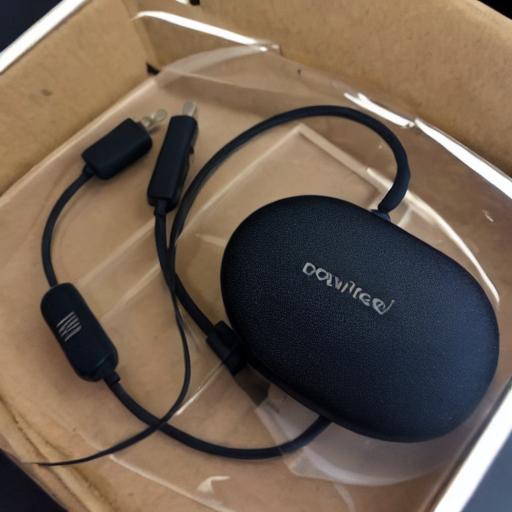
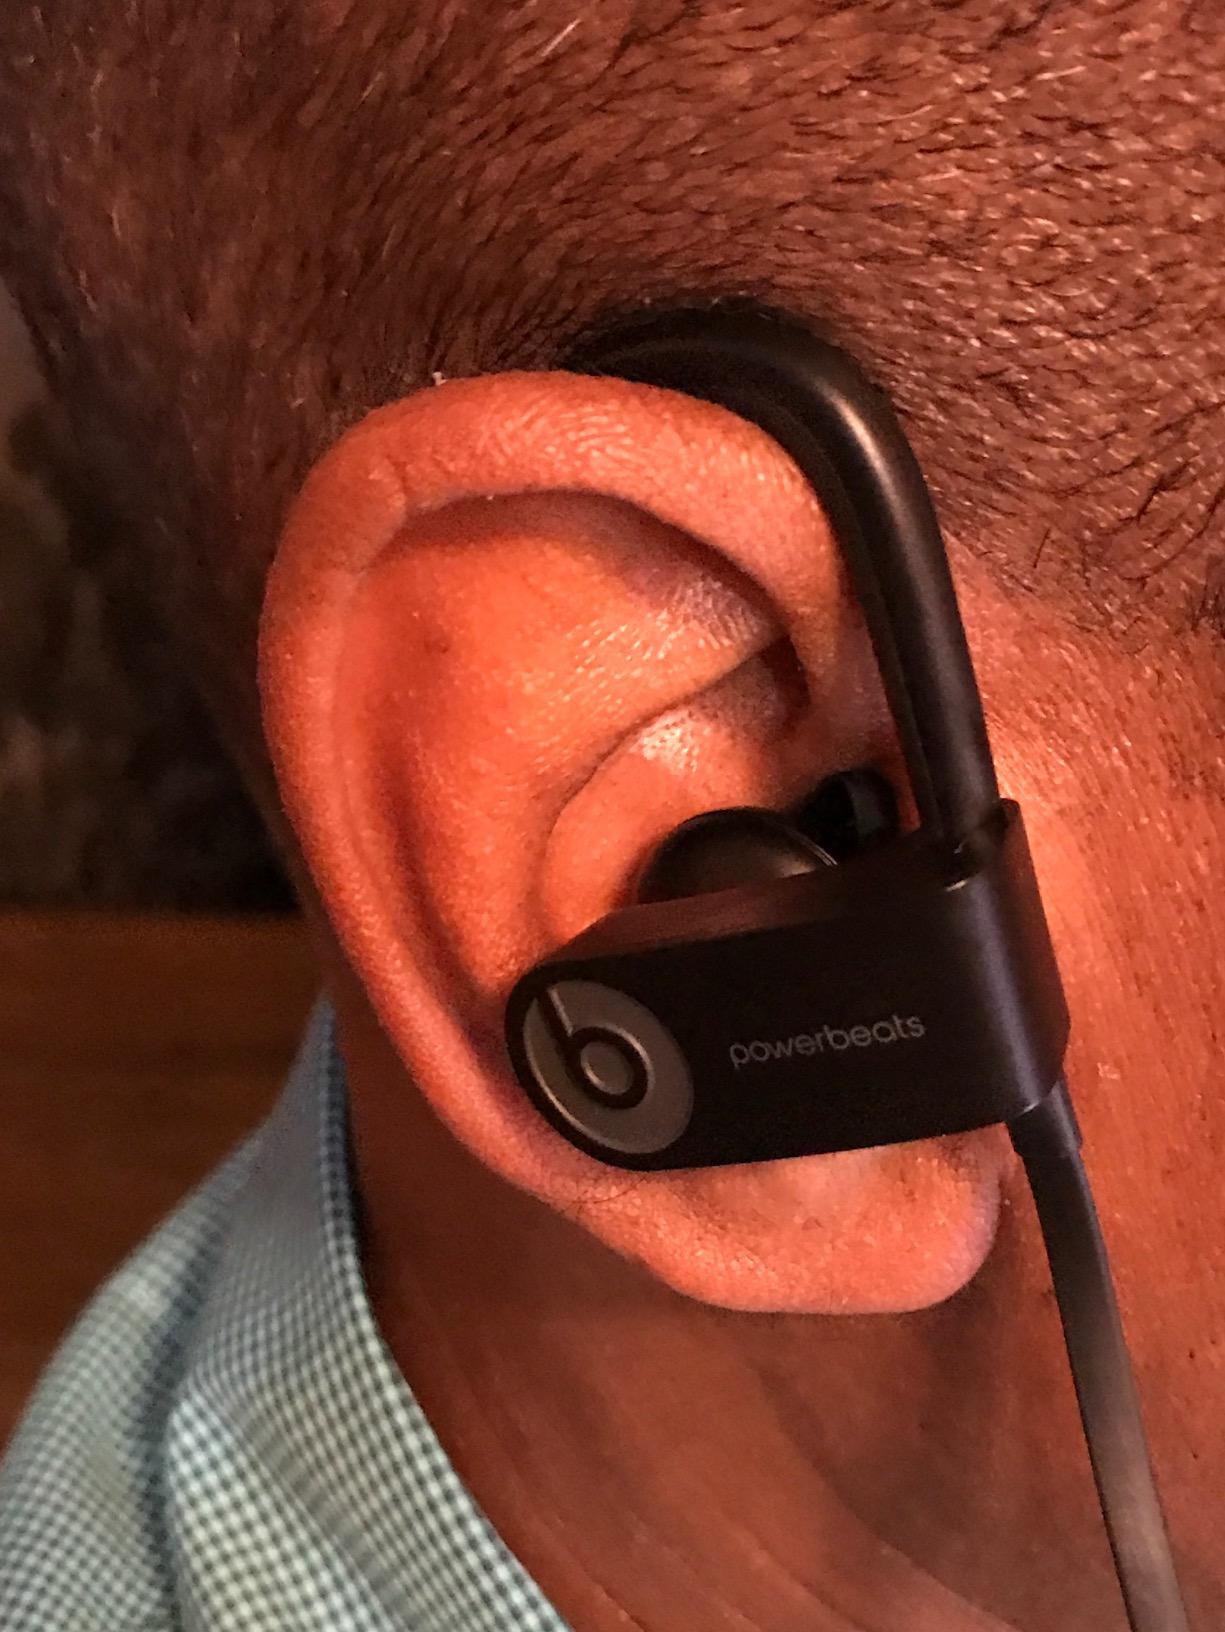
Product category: headphones
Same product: no